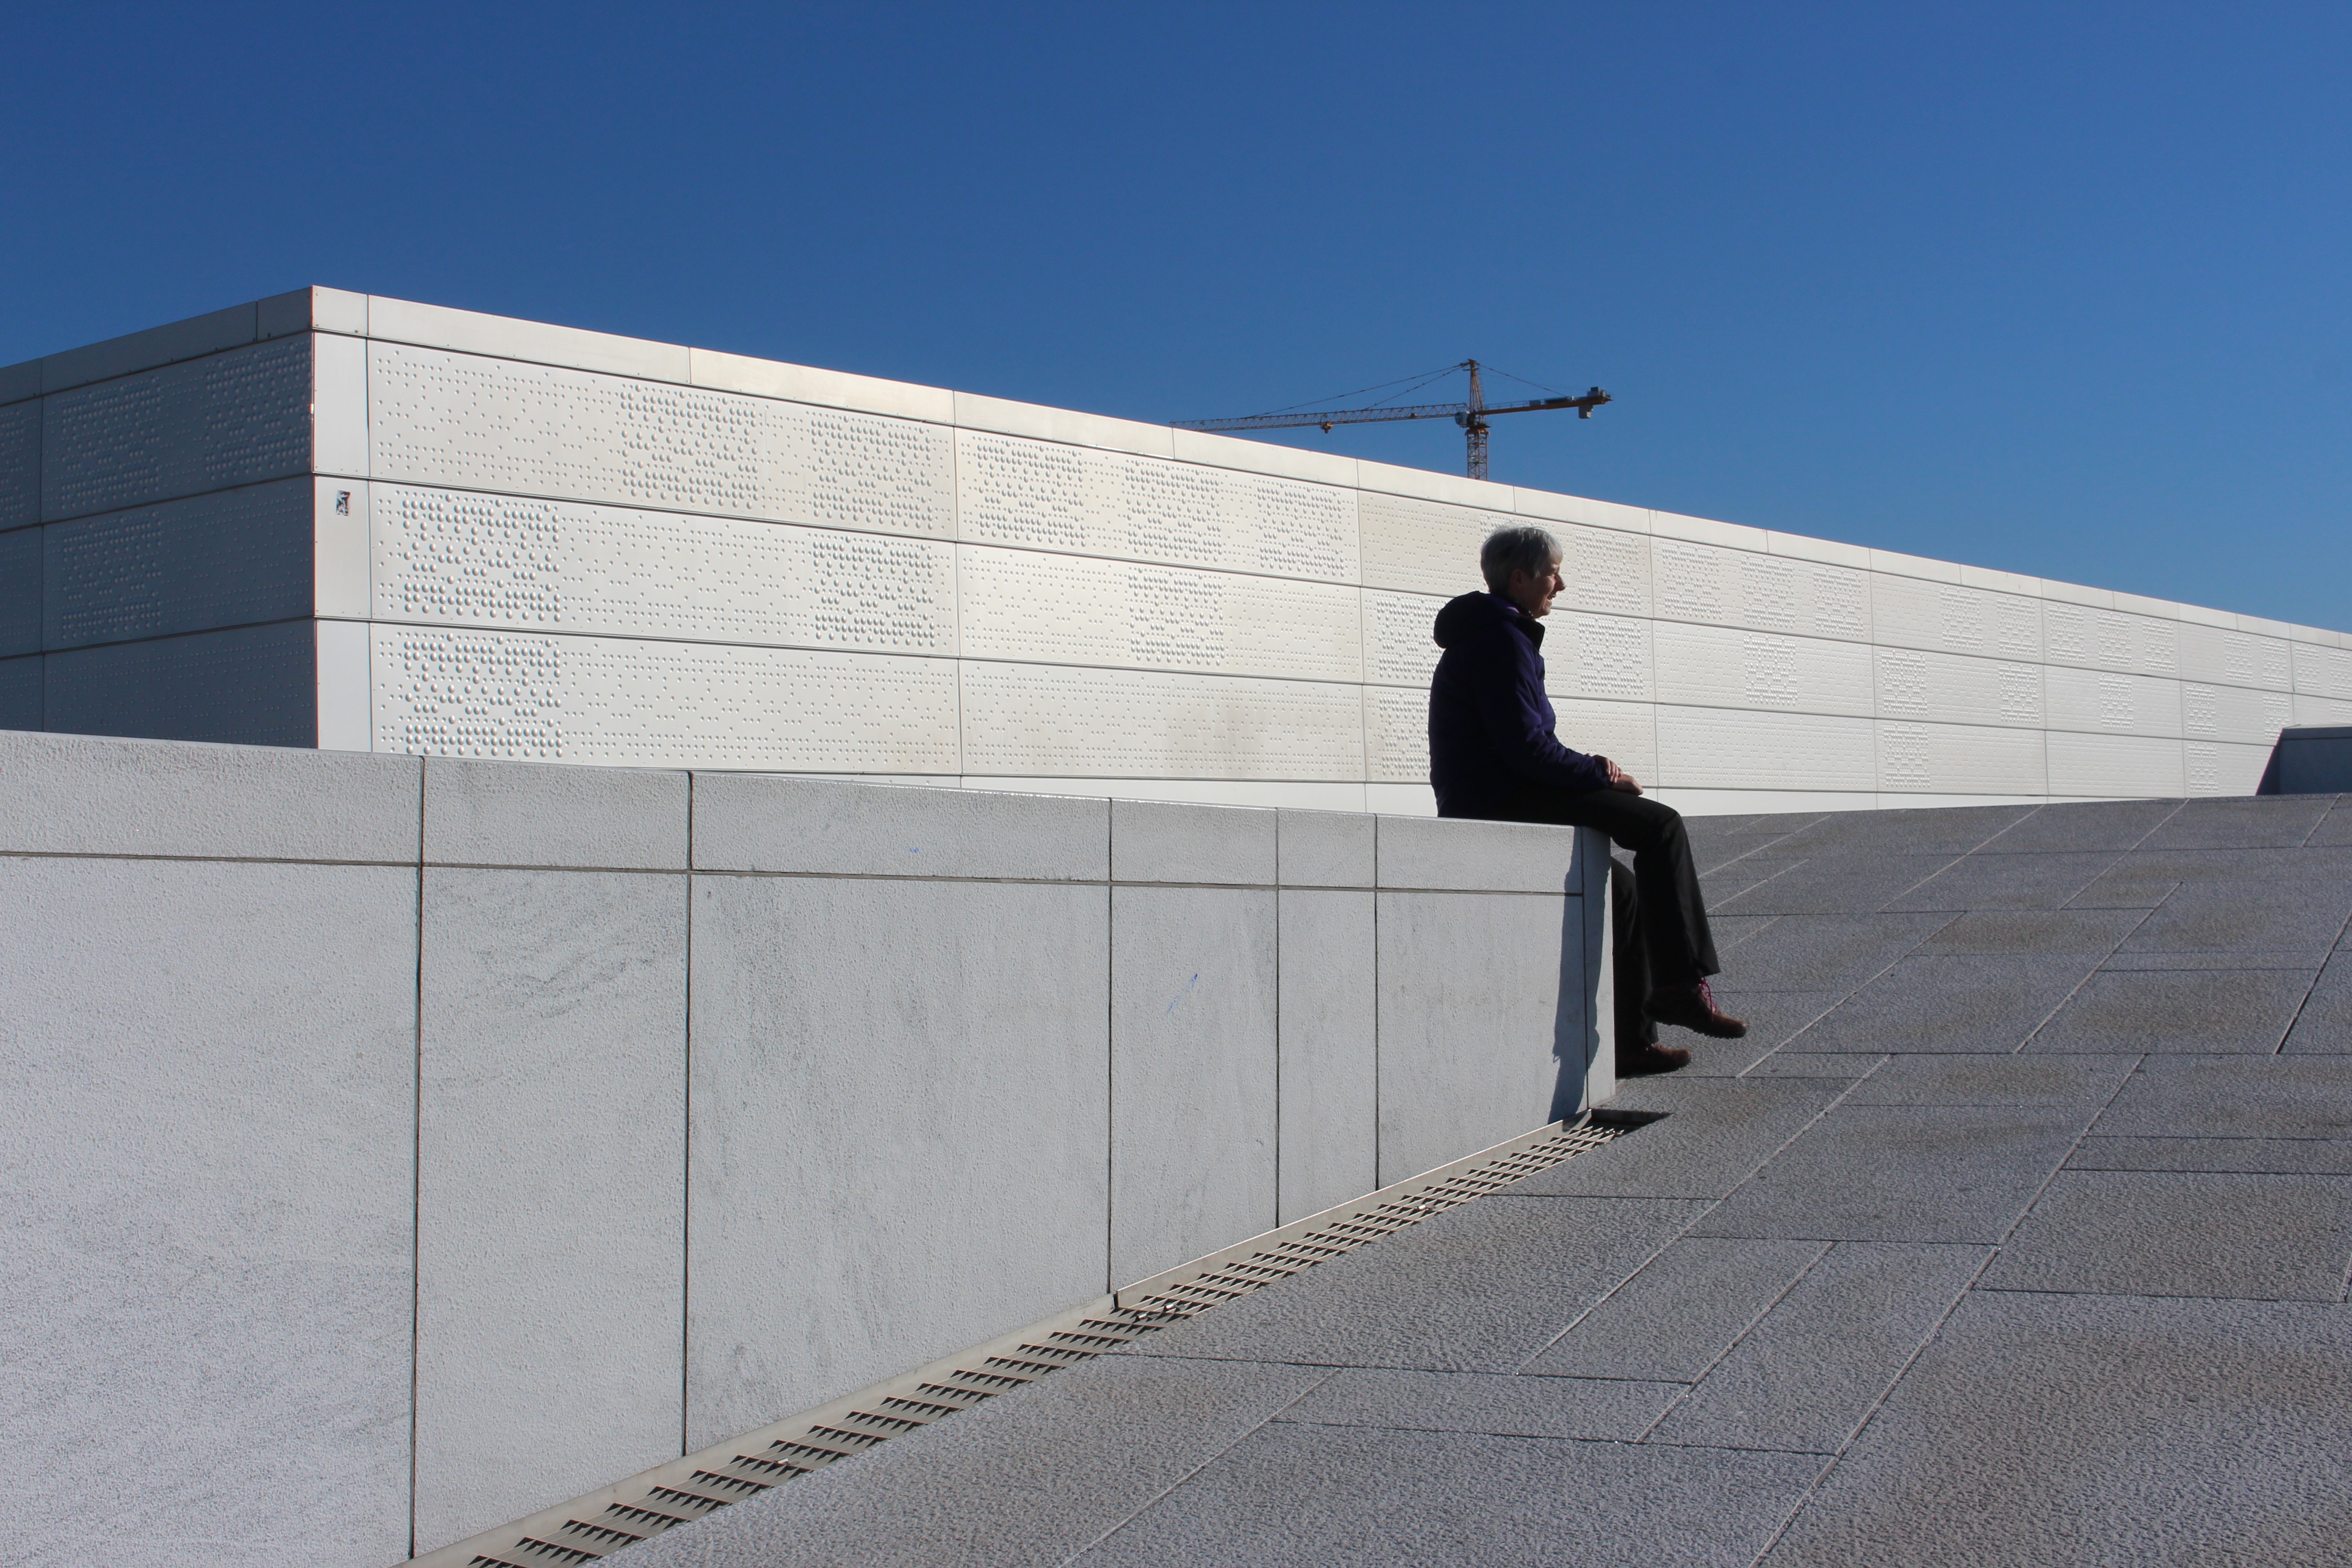
wing, architecture, sky, white, roof, building, wall, opera, opera house, facade, blue, norway, oslo, visitoslo, alexandra gutthenbach lindau